Magdalena Agnieszka Sapieżyna

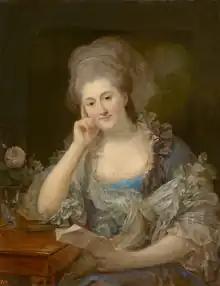
Magdalena Sapieha

Magdalena Agnieszka Sapieżyna (1739-1780), was a Polish aristocrat. She was known as the mistress of King Stanisław August Poniatowski and had a child with him, , in 1770.